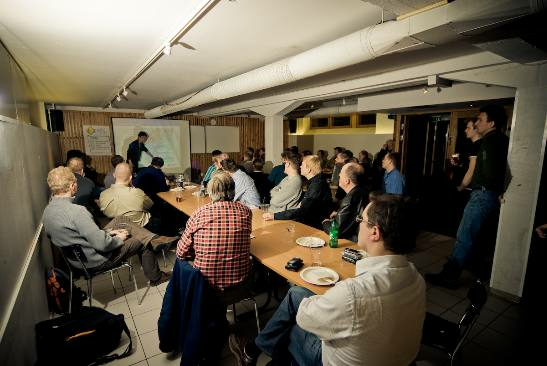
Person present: Yes